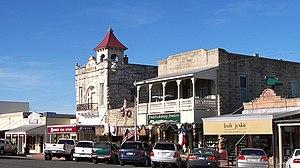
Le district historique de Fredericksburg, ou Fredericksburg Historic District en anglais, est un district historique de la ville américaine de Fredericksburg, au Texas. Il est inscrit au Registre national des lieux historiques depuis le 14 octobre 1970 et comprend notamment des bâtiments commerciaux tels que le Frank Van Der Stucken Birthplace et l'Hoerster Building, lesquels sont des Recorded Texas Historic Landmarks.